Clemens Wilmenrod

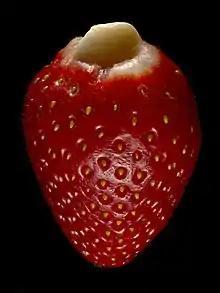
Stuffed Strawberry, one of Wilmenrod's signature dishes

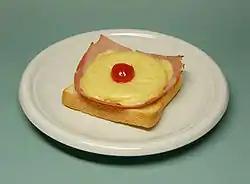

Clemens Wilmenrod (July 24, 1906 – April 12, 1967) was the first German television cook. His pseudonym was derived from the municipality Willmenrod in the Westerwald region, where he was born as Carl Clemens Hahn. Wilmenrod is considered the inventor of Toast Hawaii, "Arabian Horseman's Delight" (mincemeat with onions) and "stuffed strawberry" (strawberry stuffed with an almond). He is also credited with making Rumtopf popular in Southern and Western Germany, and with introducing turkey as a typical Christmas dinner.